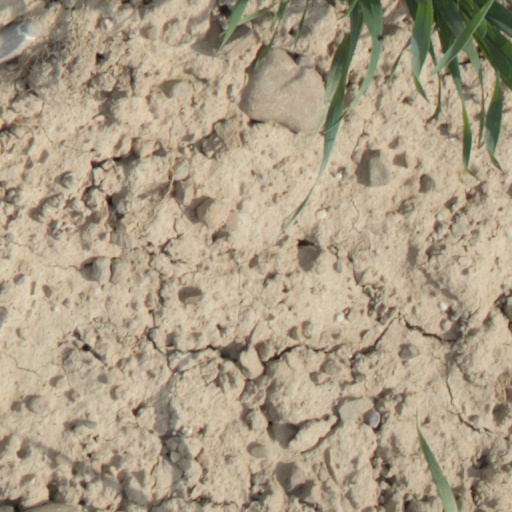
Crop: wheat